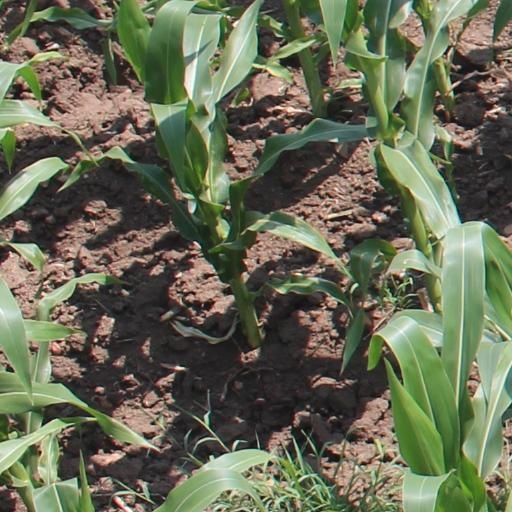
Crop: maize; corn